Car controls

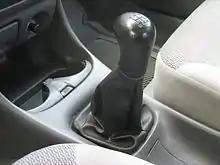
A floor-mounted gear lever in a modern passenger car with a manual transmission

Vehicles that generate power with an internal combustion engine (ICE) are generally equipped with a transmission or gearbox to change the speed-torque ratio and the direction of travel. This does not usually apply to electric vehicles because their motors can drive the vehicle both forward and backward from zero speed. In some four-wheel drive vehicles there is a gear lever that engages a low-ratio gearbox. Other levers may switch between two- and four-wheel drive and differential locks.